Hidden Man

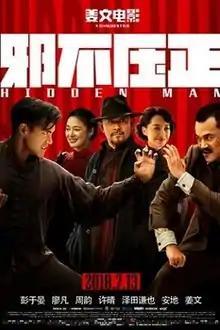
Theatrical release poster

Hidden Man is a 2018 action comedy film co-written and directed by Jiang Wen and starring Eddie Peng, Liao Fan, Jiang Wen, Zhou Yun, and Xu Qing. A Chinese-Hong Kong co-production, the film is an adaptation of Zhang Beihai's wuxia novel "Xia Yin". After "Let the Bullets Fly" and "Gone with the Bullets", it completes Jiang Wen's gangster "Beiyang trilogy".